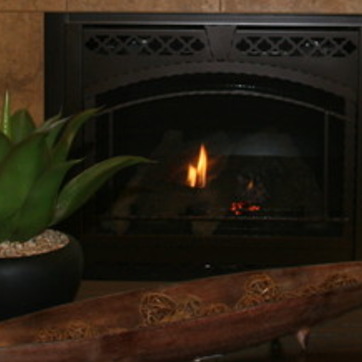
Material: other